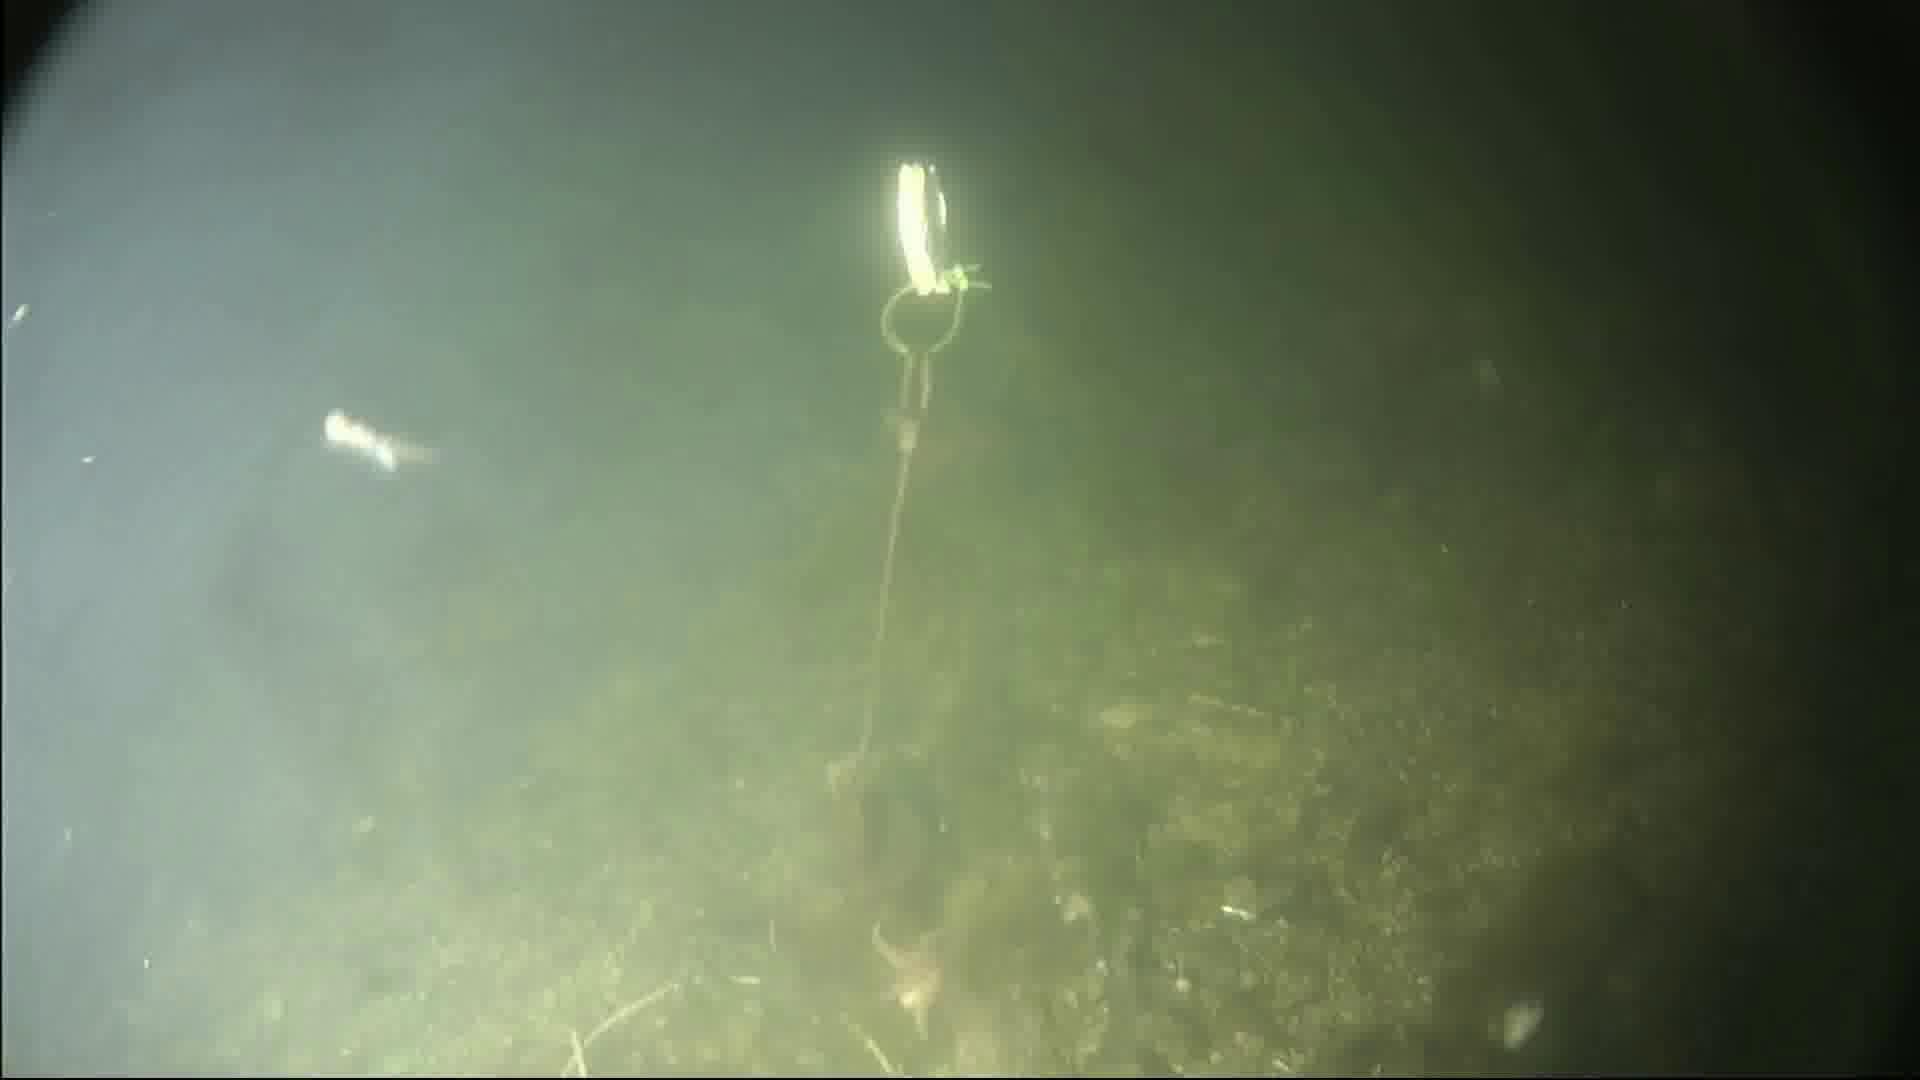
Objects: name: starfish
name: small_fish